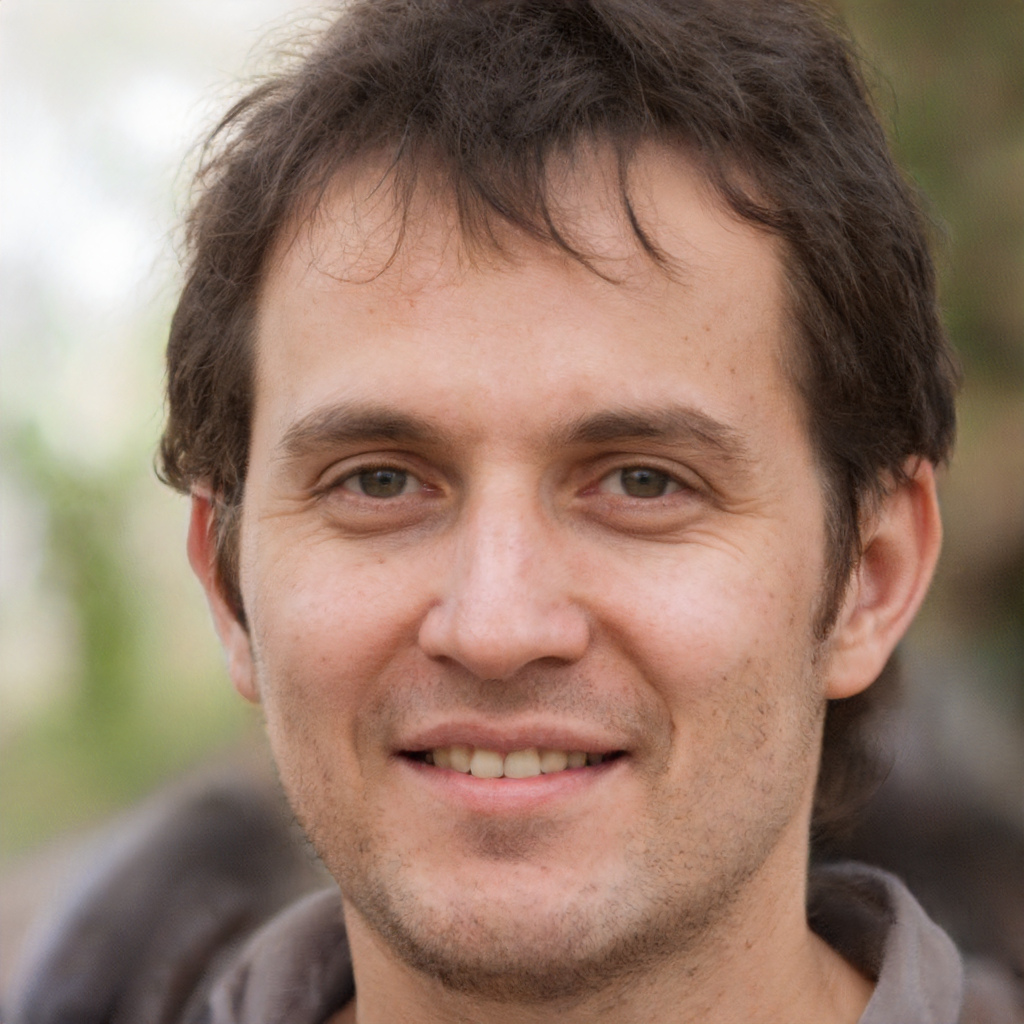
Gender: Male